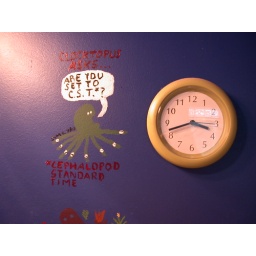
Painted by me next to the clock hanging on Levi and Stacey's bathroom wall.